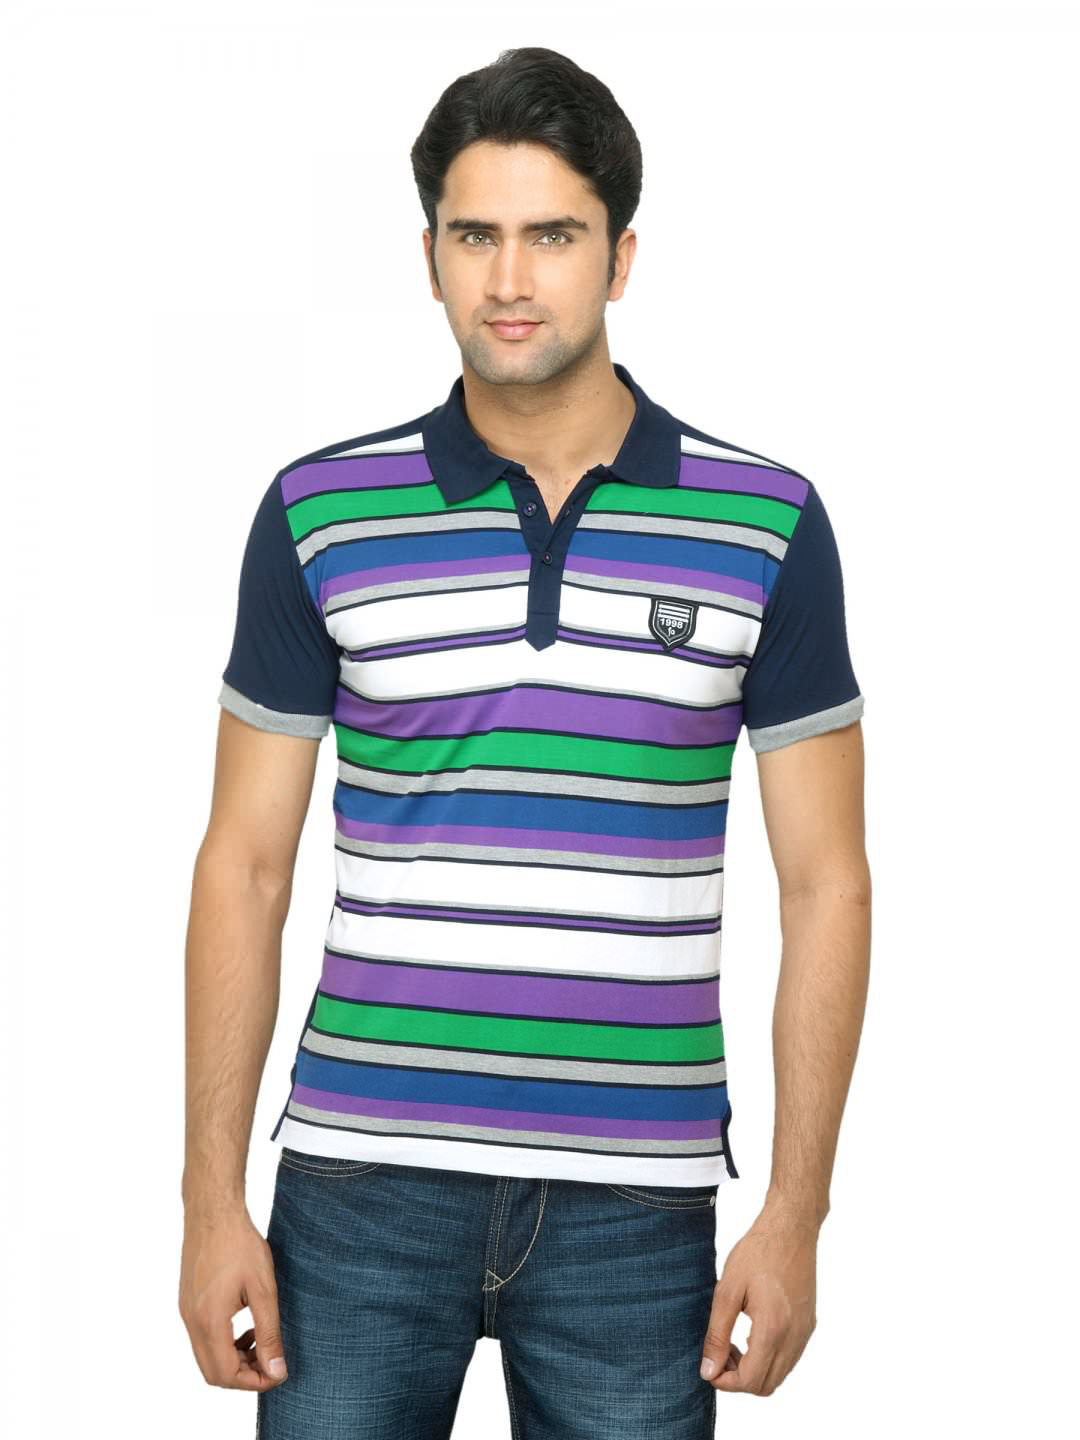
Status Quo Men Navy Blue Polo T-shirt
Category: Apparel / Topwear / Tshirts
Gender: Men
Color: Navy Blue
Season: Summer 2012
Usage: Casual